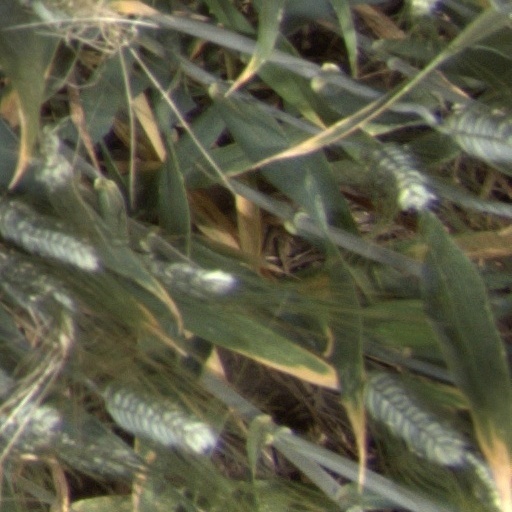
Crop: wheat